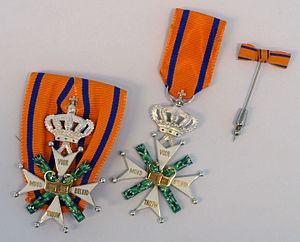
La croix de Bourgogne est un emblème héraldique d'origine bourguignonne, qui consiste en une croix de saint André rouge jonchée de nœuds de branches coupées.